Port of Djibouti

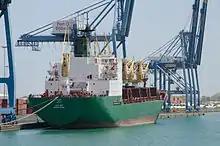
An Ethiopian cargo ship docked at the Port of Djibouti.

The Port of Djibouti is a port in Djibouti, the capital of Djibouti. It is strategically located at the crossroads of one of the busiest shipping routes in the world, linking Europe, the Far East, the Horn of Africa and the Persian Gulf. The port serves as a key refueling and transshipment and also transport means center, and is the principal maritime outlet for imports to and exports from neighboring Ethiopia. An estimated 2,500 ships pass through and call through the port annually.